Šandor Alexander

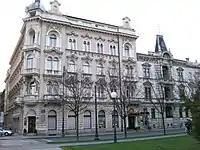
Hotel Palace in Zagreb, originally called "Schlesinger Palace" (1891), once owned by Alexander

After his education, Alexander worked for 3 years at the "Paromlin" in Zagreb. Alexander gained his commercial training as a partner of his father, at their family grain wholesale. He was a remarkable economic expert who published the noted article in the "Bankarstvo" magazine, 1924. Between 1905 and 1910, Alexander was the city representative in the Zagreb City Assembly. In 1909 he became the adviser of Franz Joseph I of Austria. Alexander worked and was a member in more than 60 association in Croatia. He was the councillor, vice president and honorary president of the "Commercial Chamber". He also worked as treasurer and later as a vice president of the "Commercial Home" in Zagreb, and as an honorary vice president of the "Association of traders for Croatia and Slavonija". Alexander was also the vice president of the "Bank for commerce and industry d.d.", and board member of the "Croatian trust bank d.d." and "Croatian commercial bank d.d.". Since 1885, at "Croatian commercial association Merkur", Alexander was at first vice president, since 1892 the president and in 1910, he was honored as a lifetime president. Within "Merkur", he advocated the development of vocational education. Alexander was major stockholder of the "First Croatian machinery factory and iron foundry" in Zagreb. He also encouraged the development of tourism in Croatia, and as so he was the major shareholder of "Schlesinger Palace" (now ""Hotel Palace, Zagreb"") in Zagreb. Alexander was member of the society "Narodni rad - društvo židovskih asimilanata i anticionista u Hrvatskoj" ("Peoples work - Society of Jewish assimilates and anti Zionists in Croatia").